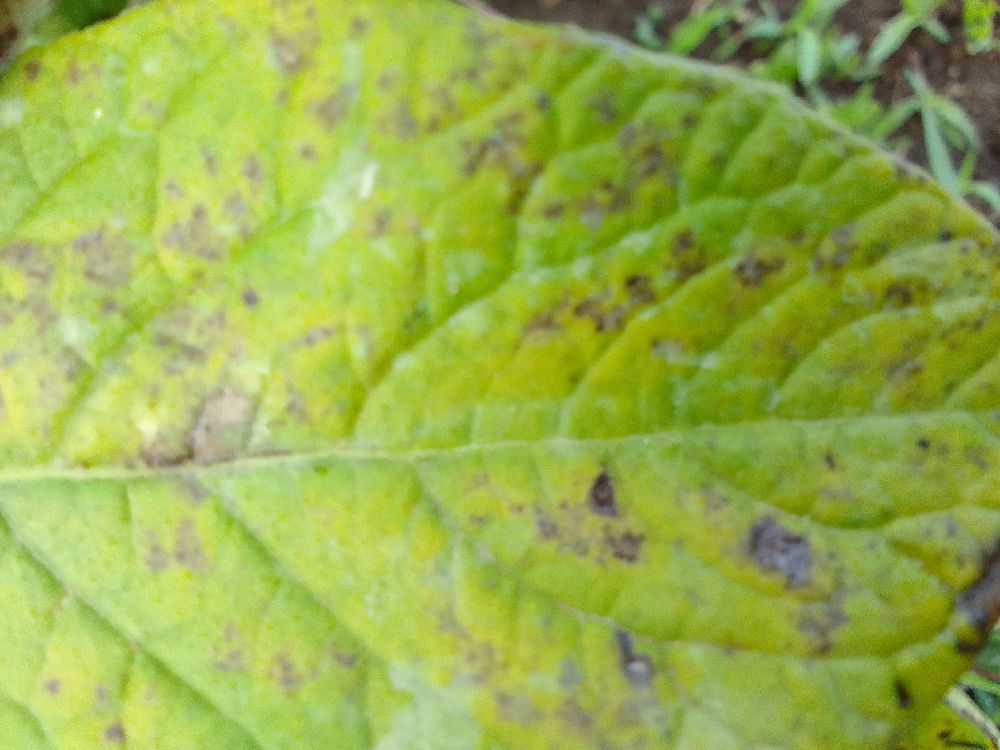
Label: Early blight